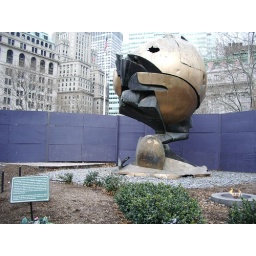
This sat in the twin towers lobby. The top was destroyed during the attack. A candle burns constantly in remebrance.